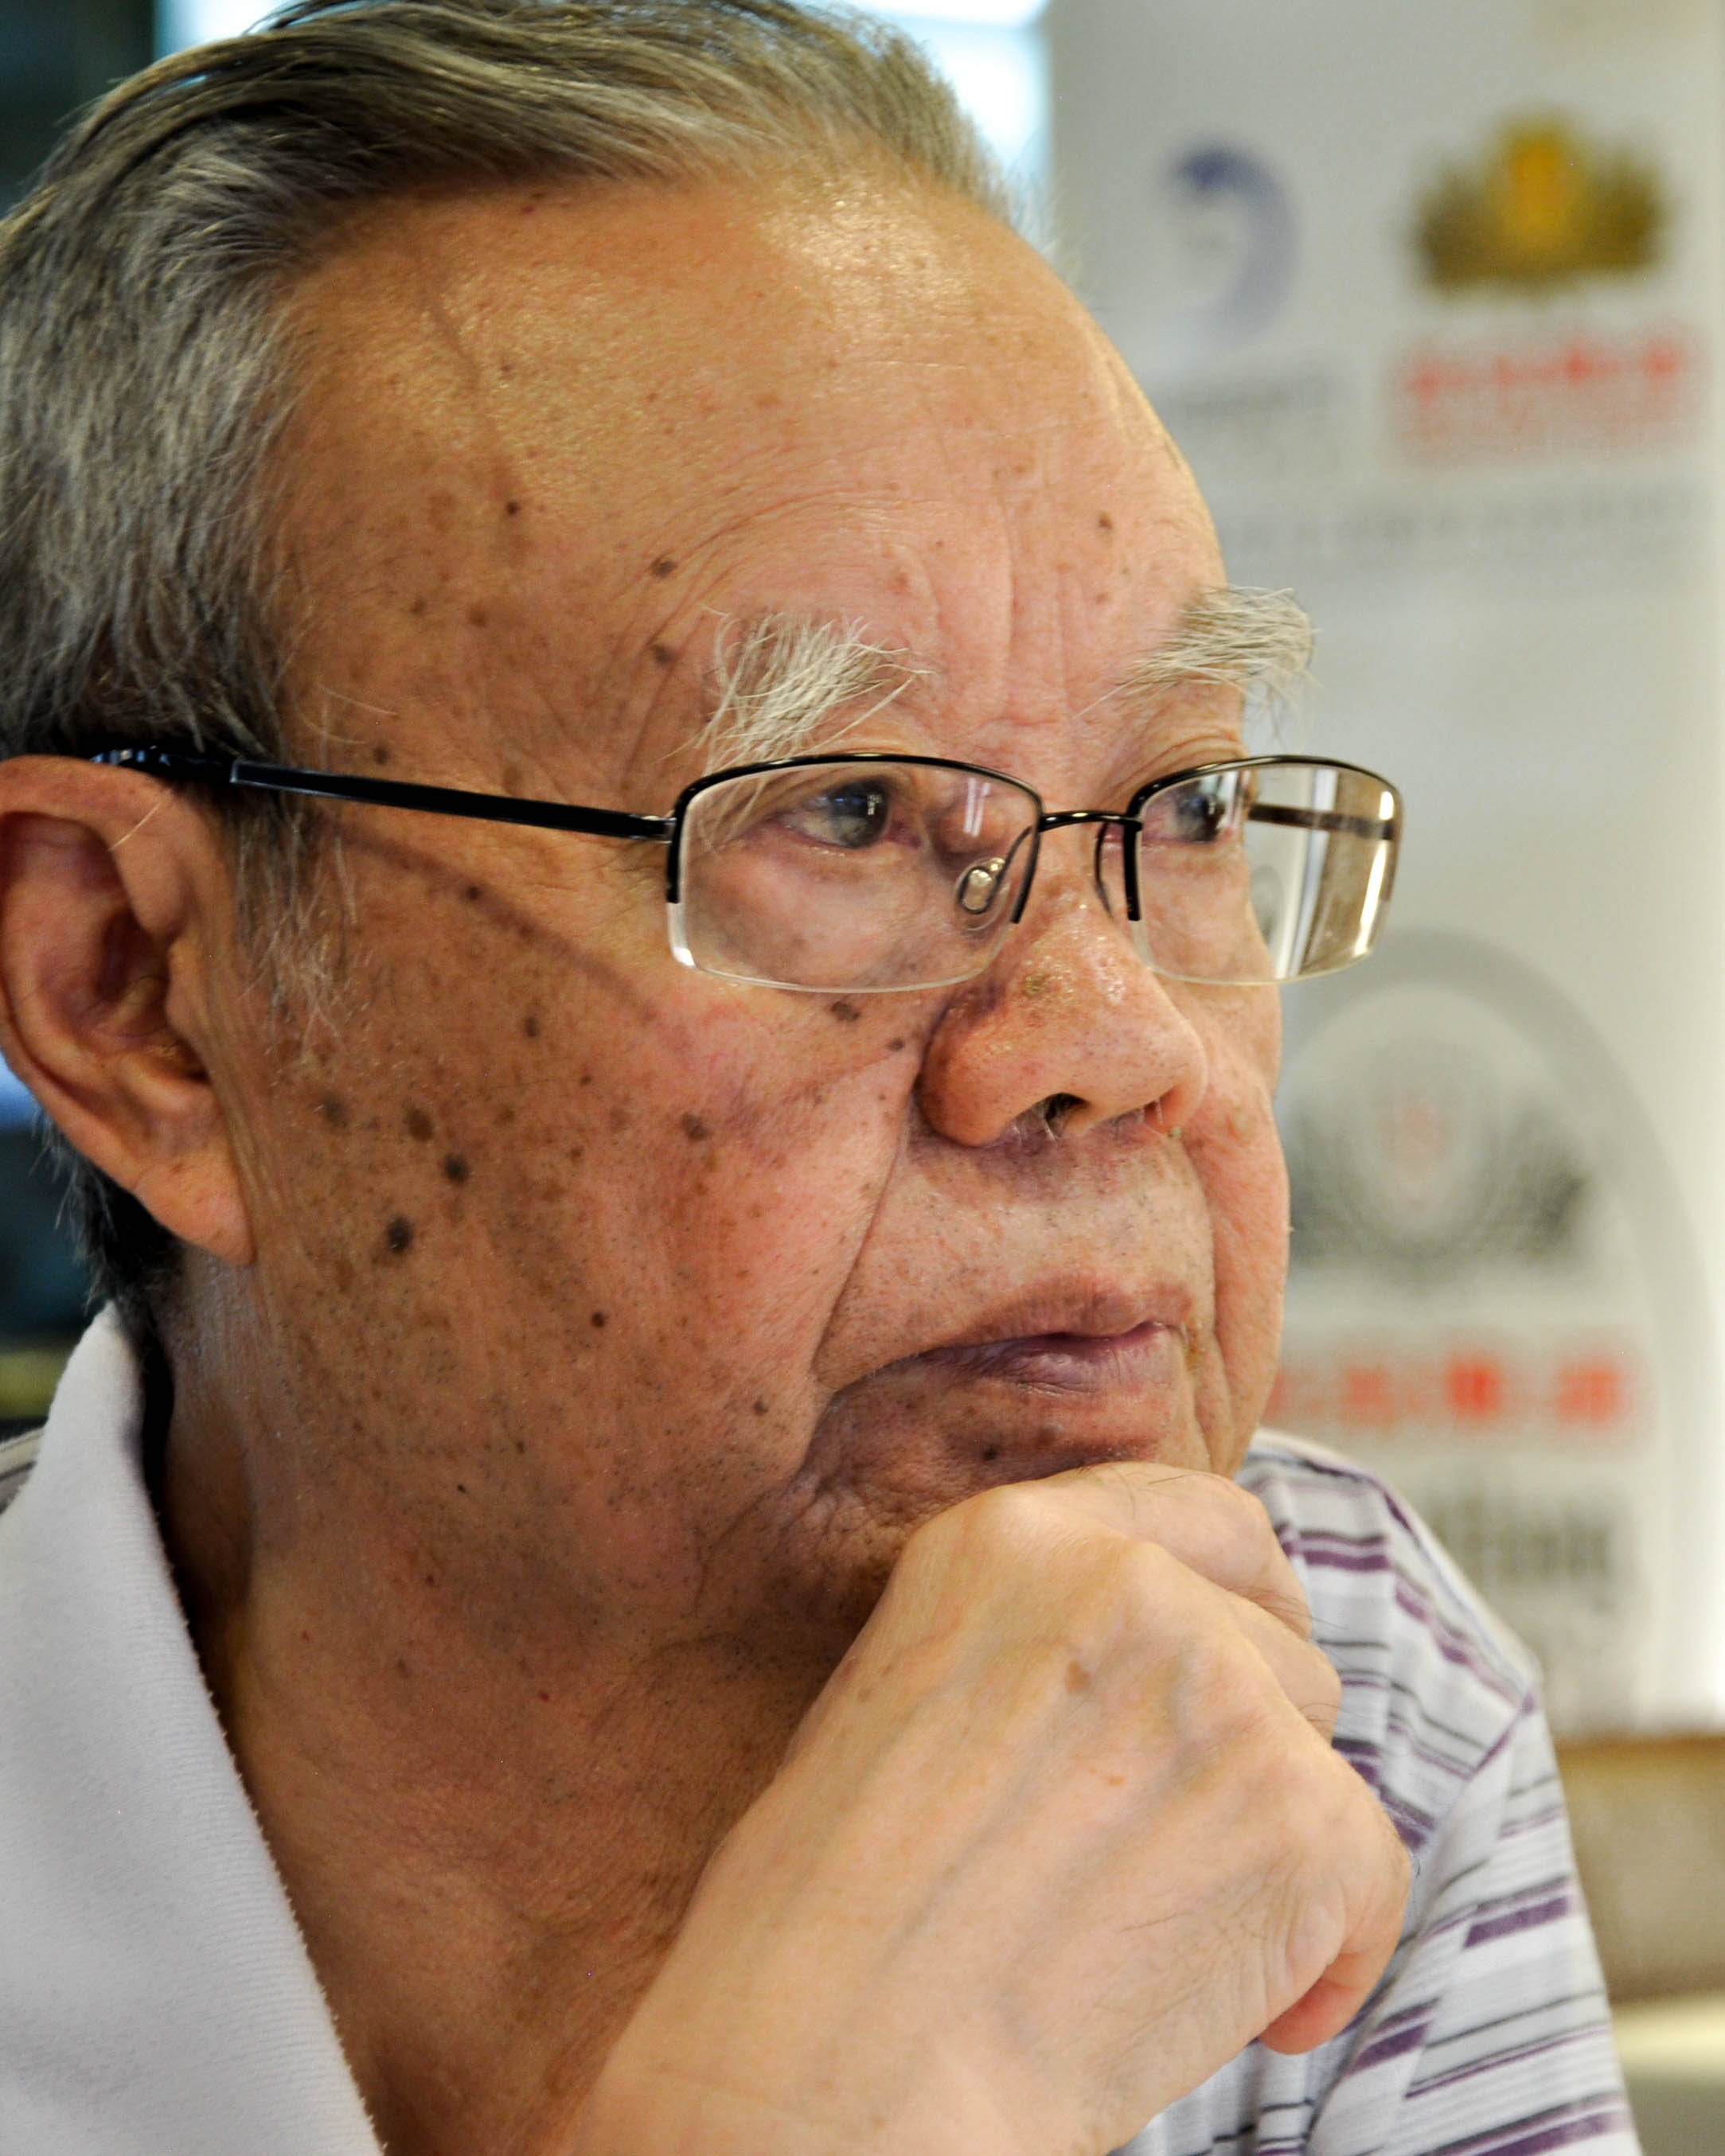
man, person, male, thinking, portrait, senior citizen, face, nose, glasses, head, skin, the old man, grandparent, sense, facial hair, vision care